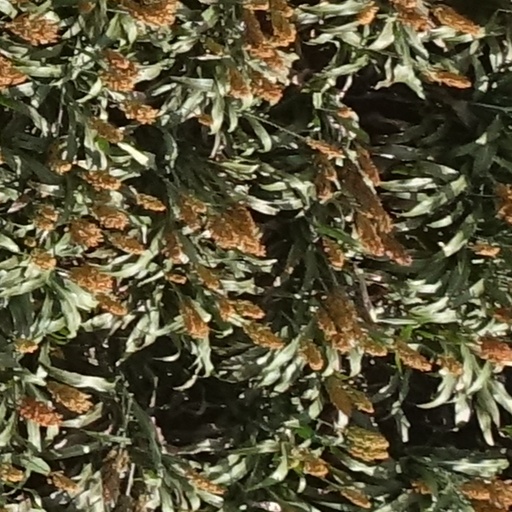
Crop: sorghum